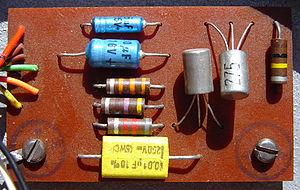
La fuzz est la première des pédales d'effet de saturation ayant été utilisée par les guitaristes et les bassistes électriques. La plupart des modèles ont été conçus à la fin des années 1960 aux États-Unis et au Royaume-Uni, tels que la Tone Bender, la Fuzz Face ou la Big Muff. Cet effet est utilisé par de nombreux guitaristes, comme Keith Richards, Jimi Hendrix, Jeff Beck, Pete Townshend ou David Gilmour.